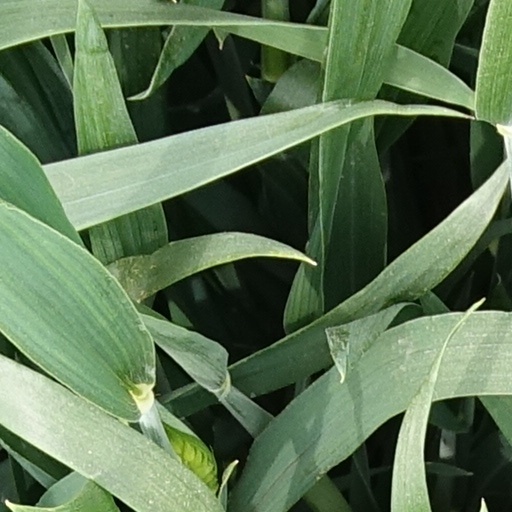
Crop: wheat